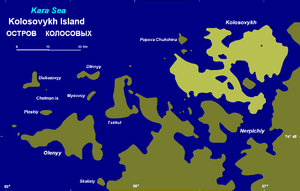
Les îles Kolossovykh est un groupe d'îles de la mer de Kara, au large des côtes de la Sibérie. La plupart des îles de ce groupe ne se trouvent qu'à quelques kilomètres des côtes de la péninsule de Taïmyr, qui est profondément indentée. La plus grande des îles de l'archipel est l'île Kolossovykh.